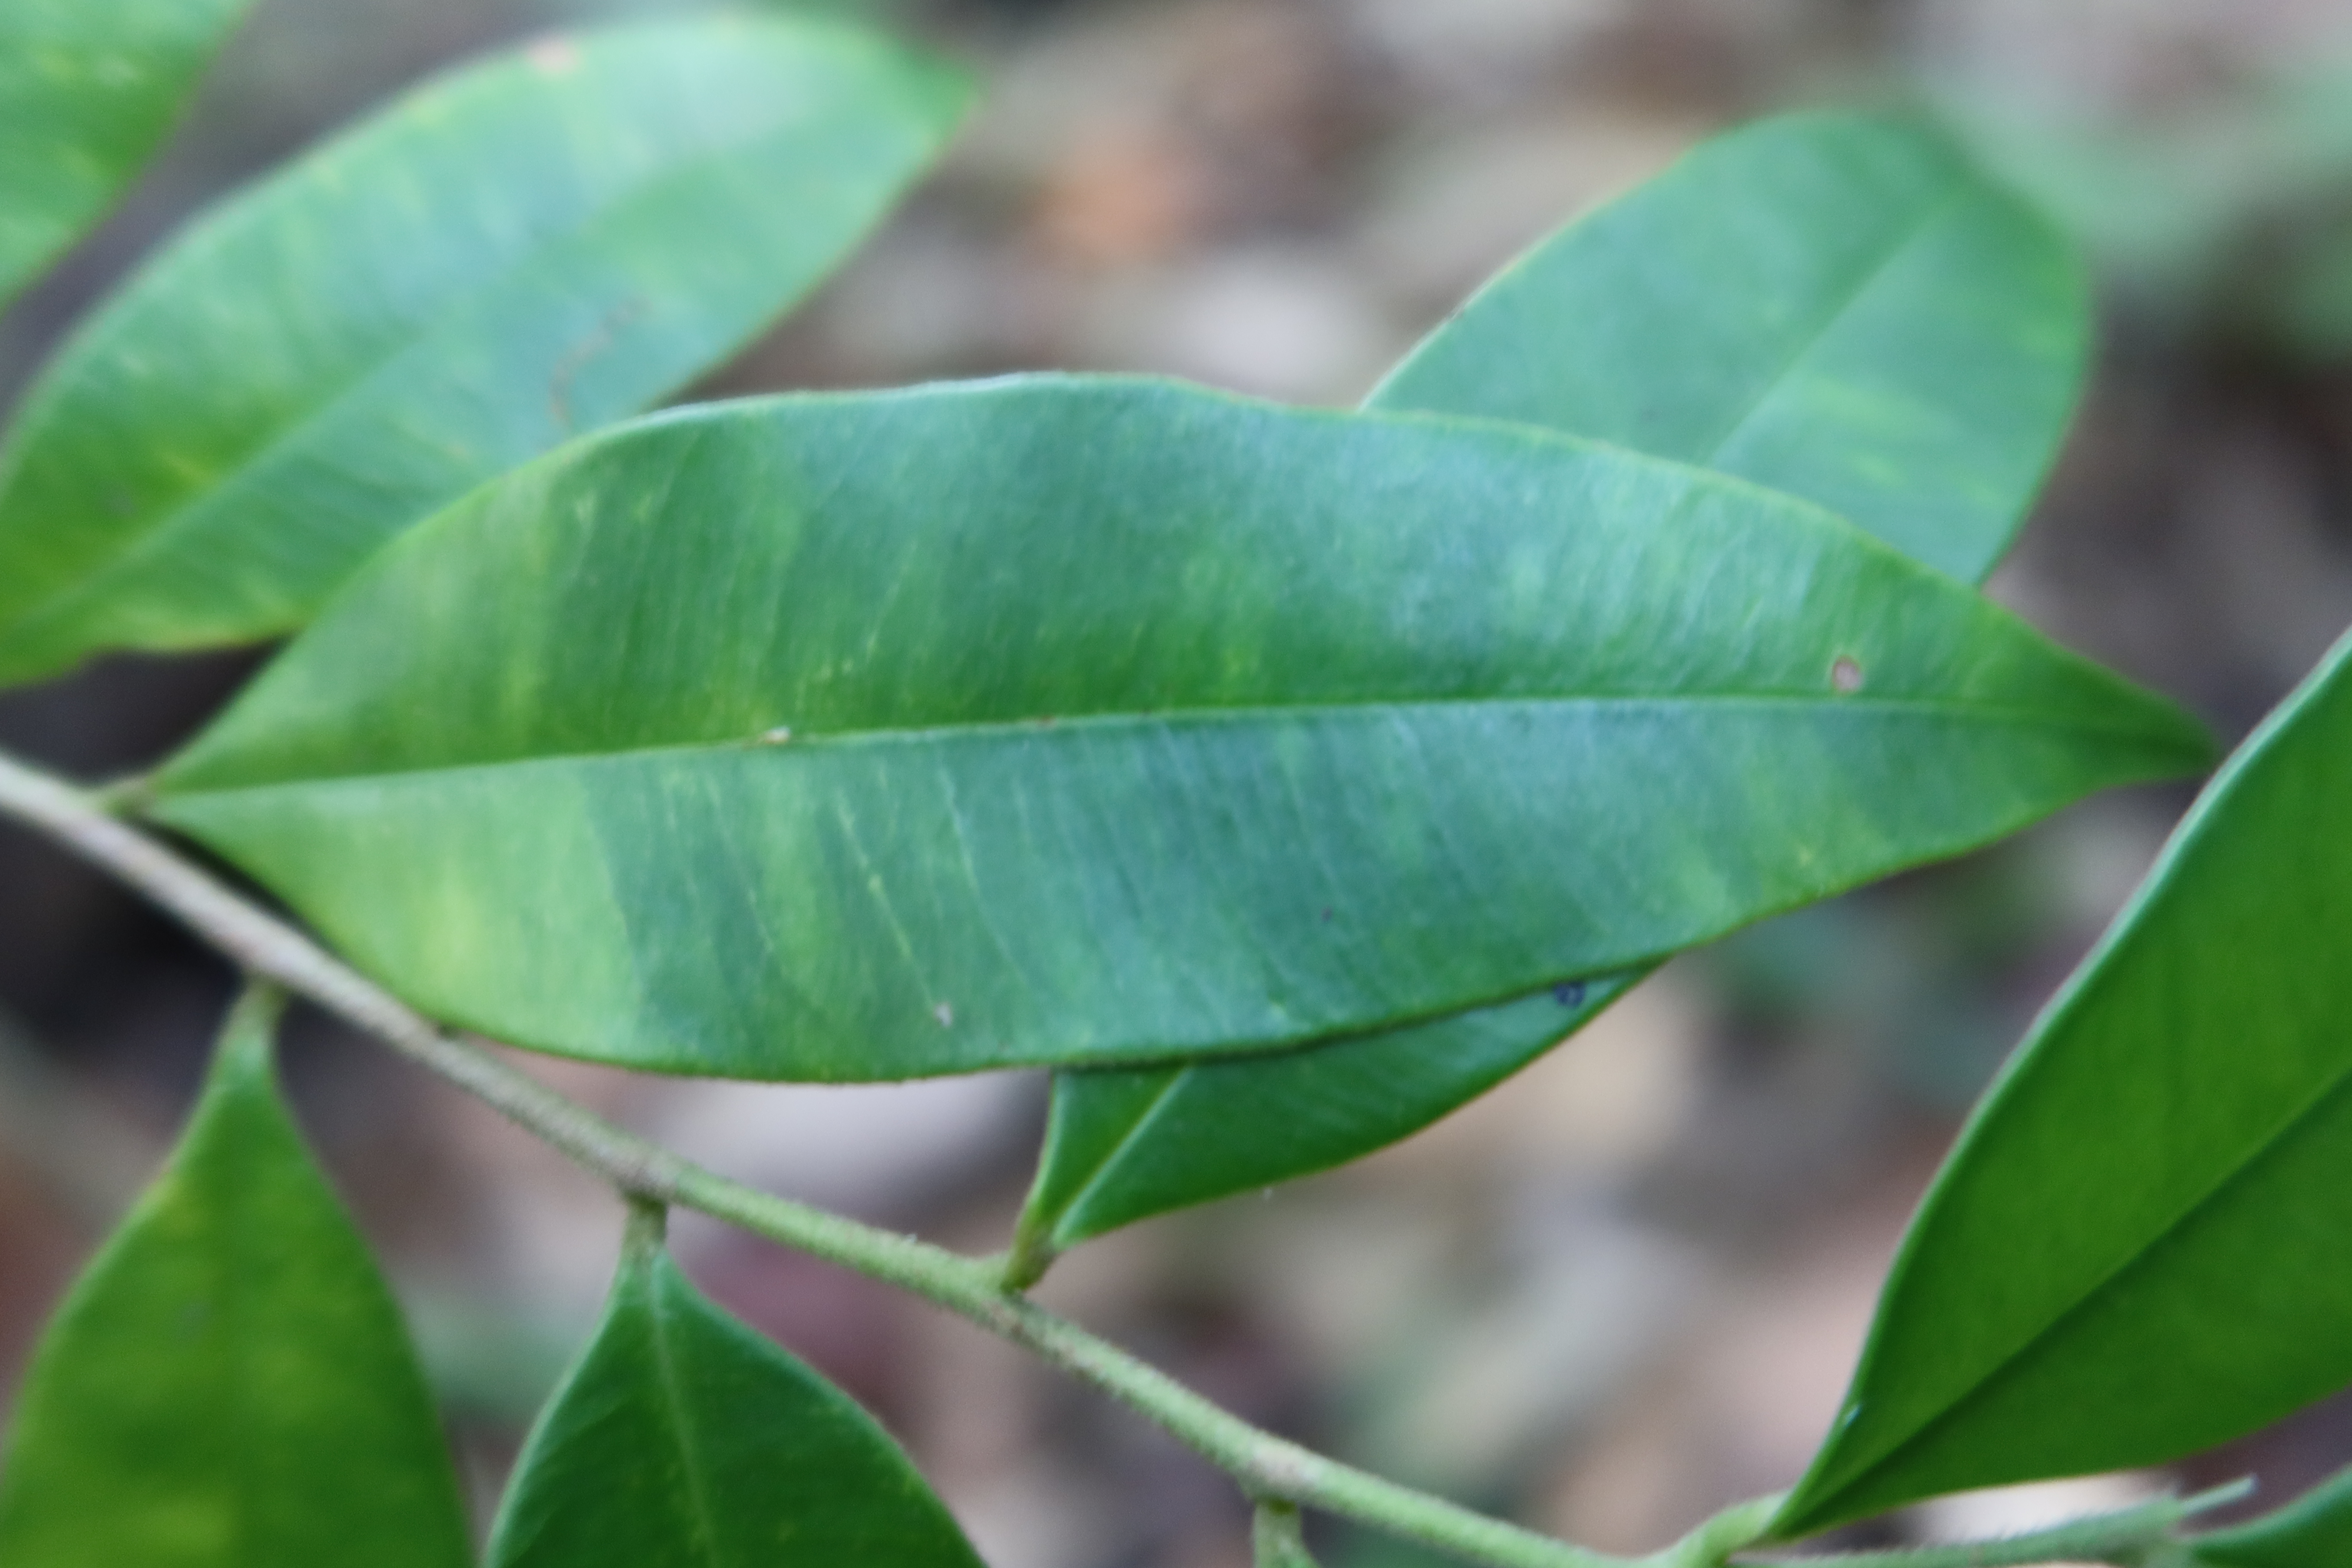
Label: Brown spots